2019 NASCAR Gander Outdoors Truck Series

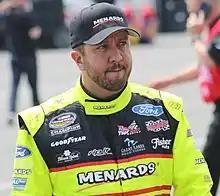
Matt Crafton, the 2019 Gander Outdoors Truck Series champion.

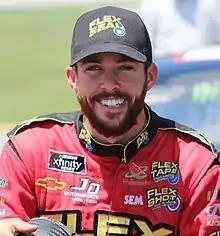
Ross Chastain finished second behind Crafton in the championship.

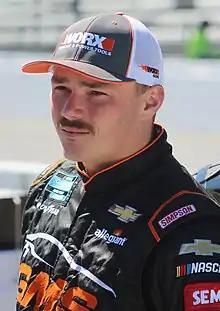
Brett Moffitt, the 2018 champion, finished third in the championship.

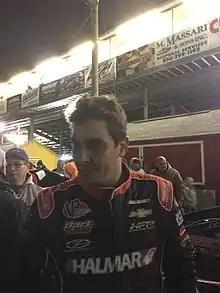
Stewart Friesen finished fourth in the championship.

The 2019 NASCAR Gander Outdoors Truck Series was the 25th season of the third highest stock car racing series sanctioned by NASCAR in North America. It marks the transition of the series' corporate sponsor from Camping World to its subsidiary Gander Outdoors.